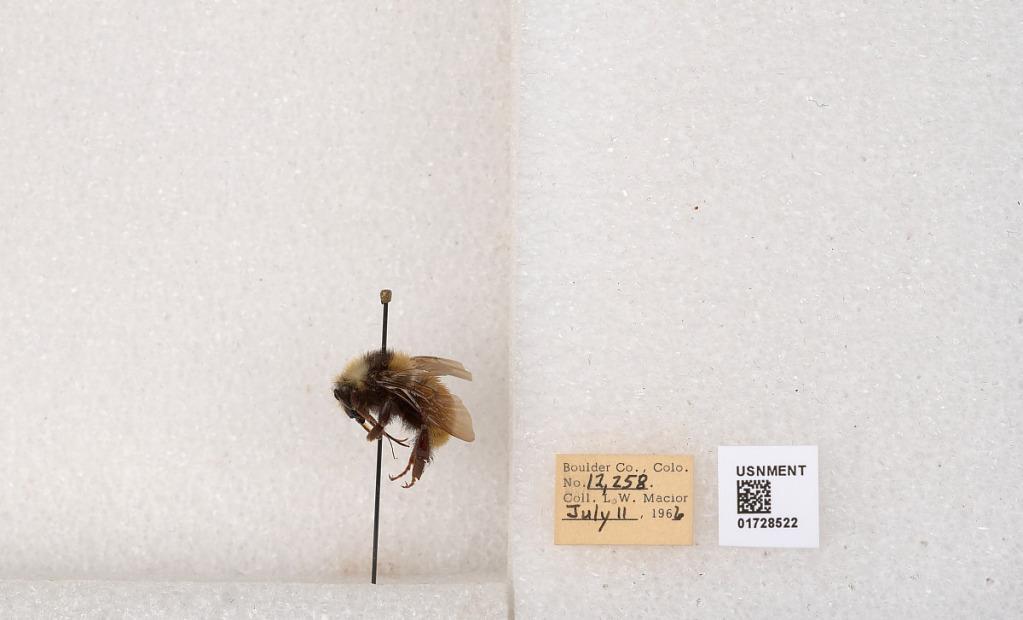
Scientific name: Bombus appositus Cresson
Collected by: L. Macior
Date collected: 1966-7-11
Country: United States
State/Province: Colorado
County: Boulder
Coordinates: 40.0925, -105.358